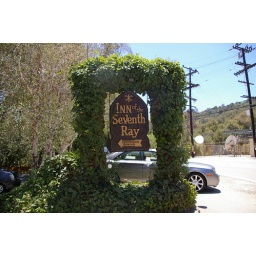
my favorite restaurant located in Topanga Canyon....just like a tree house